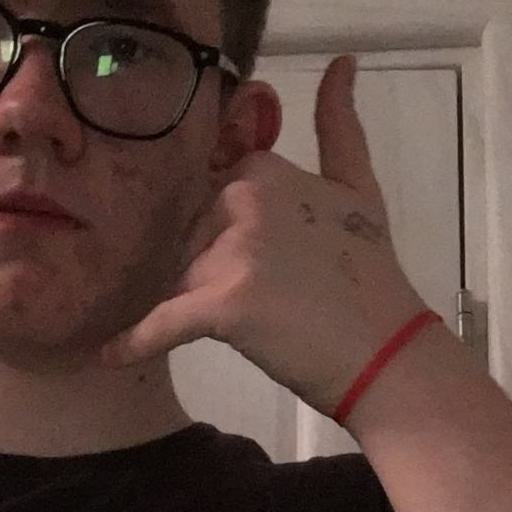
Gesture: call